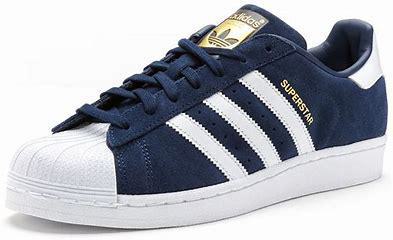
Brand: Adidas
Model: Superstar